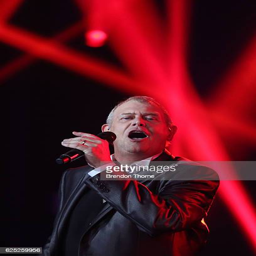
soft rock artist performs on stage during awards